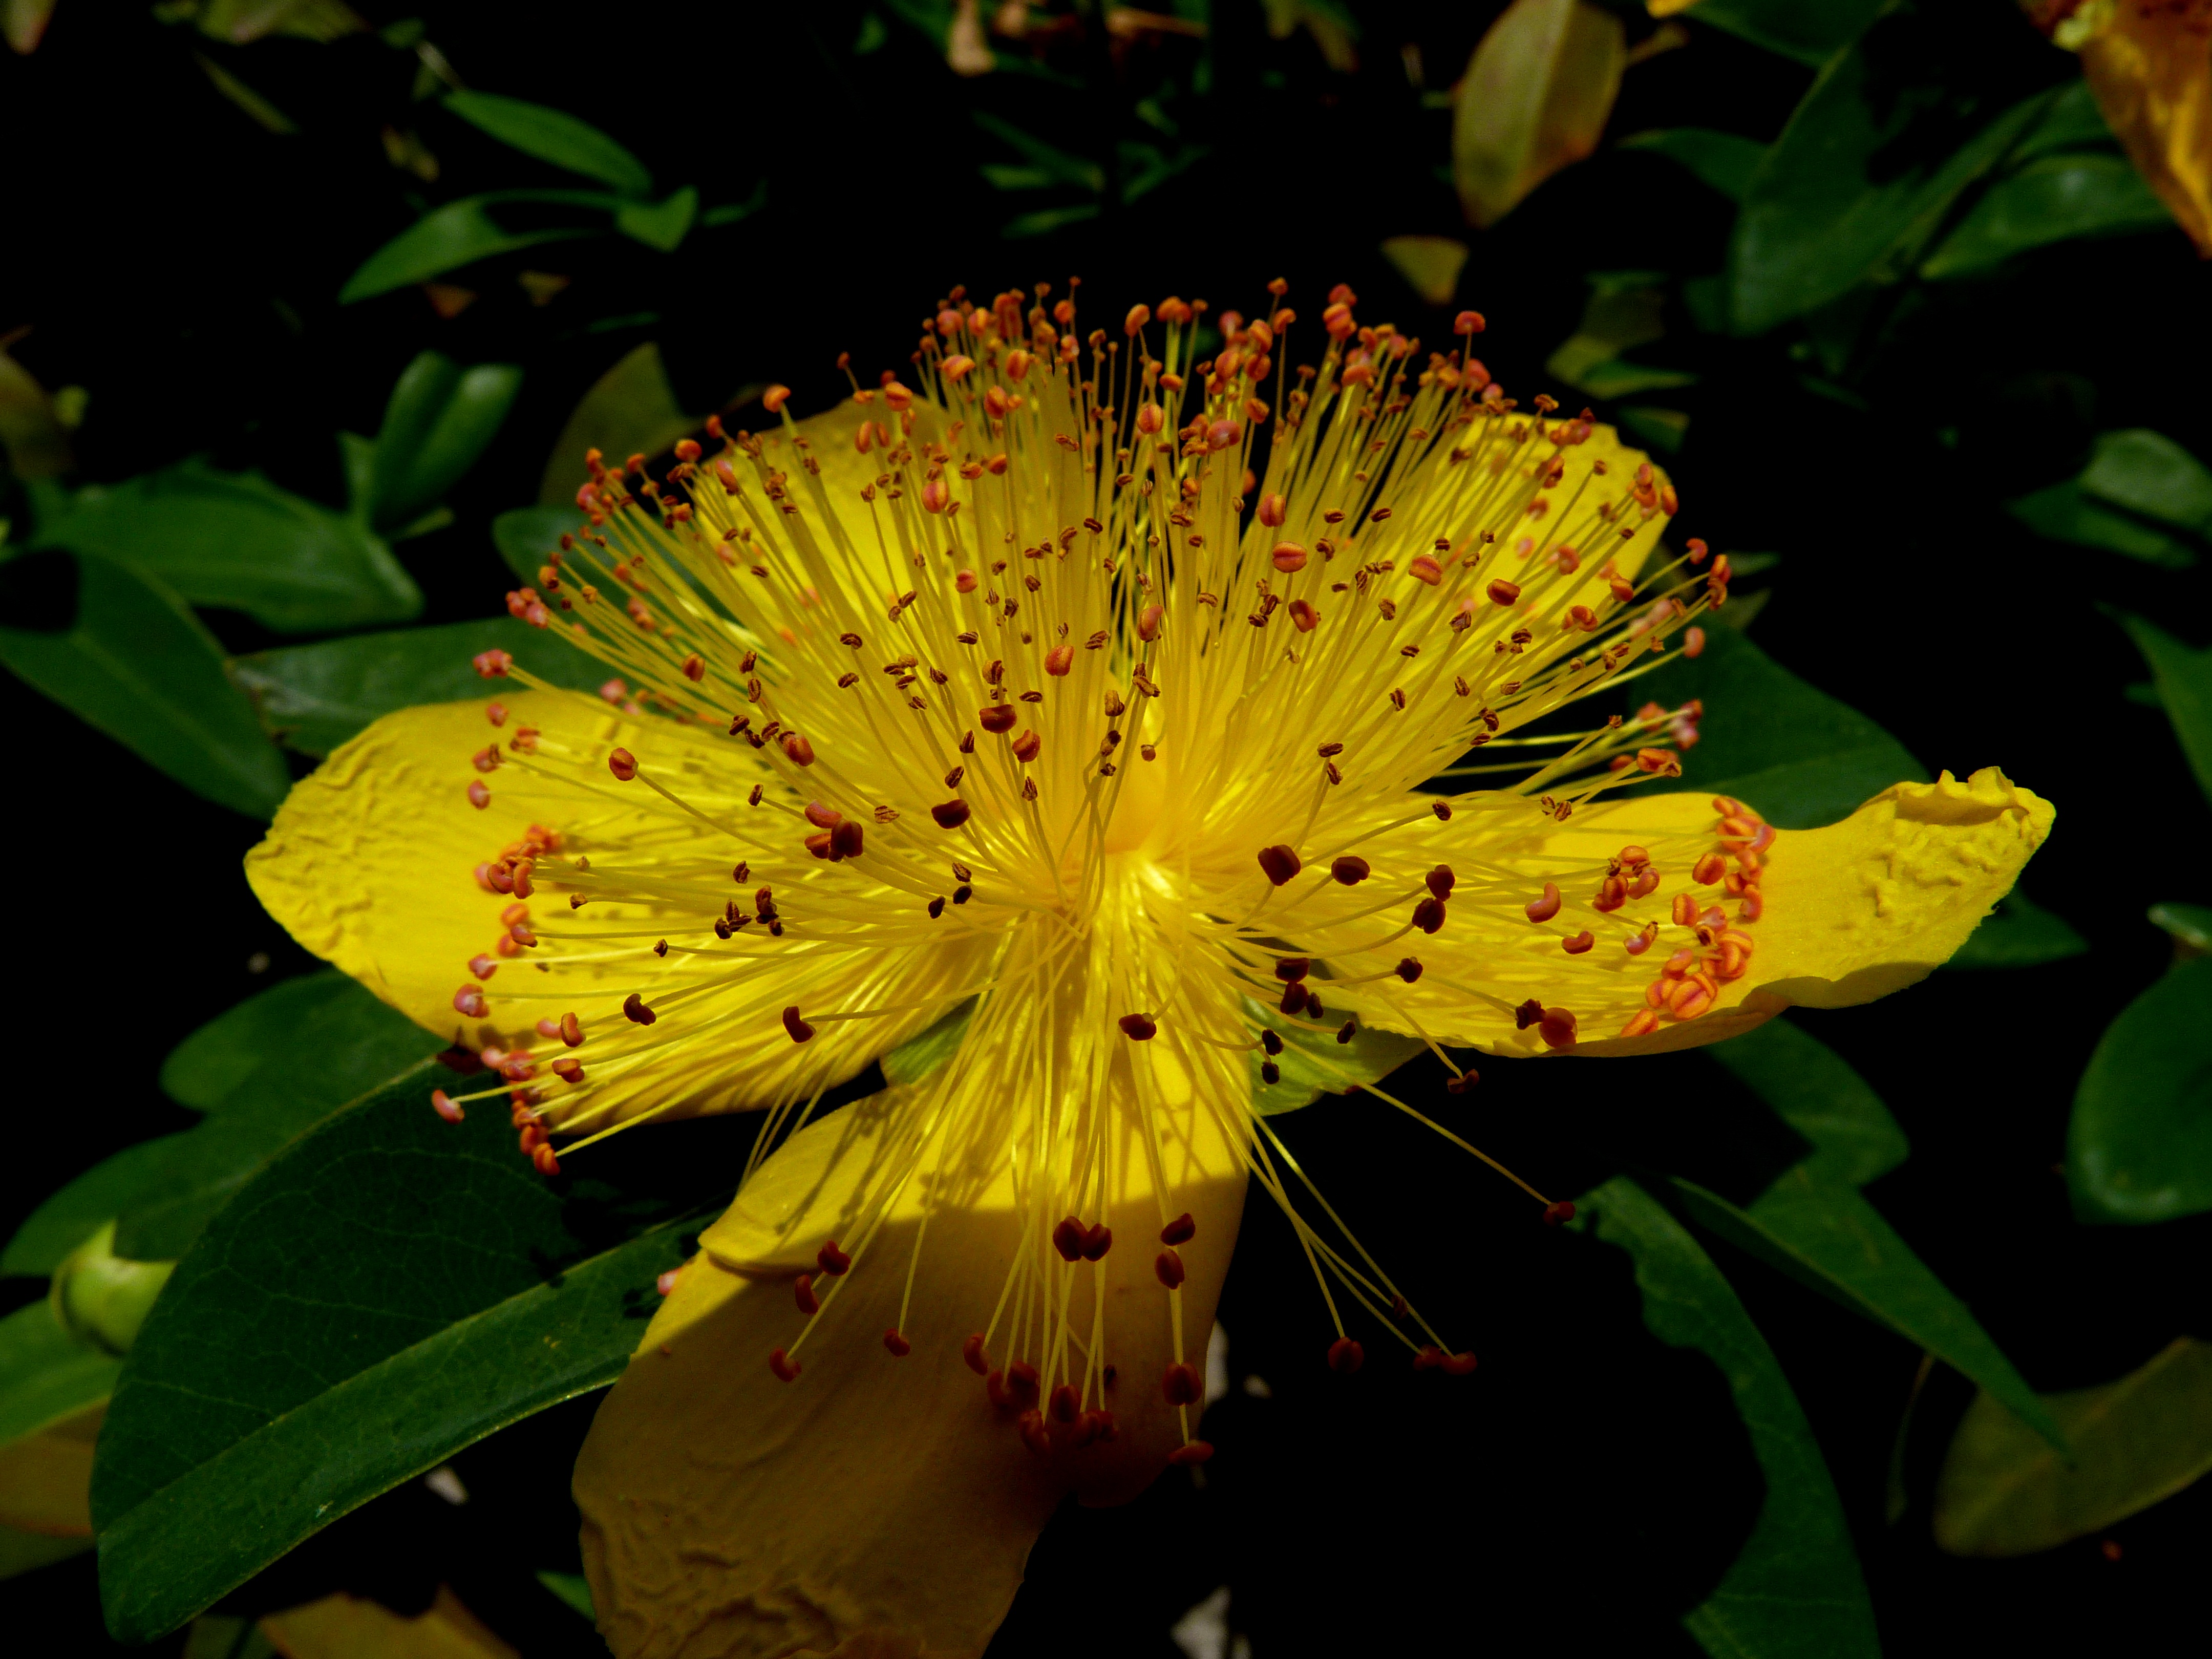
nature, blossom, plant, leaf, flower, petal, spring, macro, botany, yellow, garden, flora, wildflower, petals, shrub, stamen, flowering, hypericum, light and shade, macro photography, blossomed, flowering plant, rose of sharon, st john's wort, hypericaceae, land plant, nature yellow